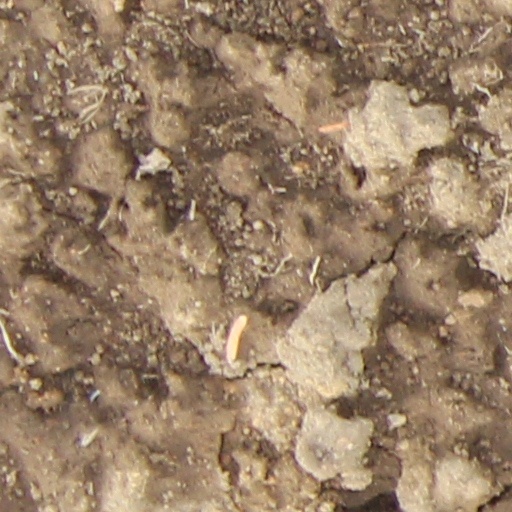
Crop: wheat